University of Tartu Viljandi Culture Academy

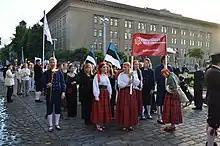
Viljandi Culture Academy students at Gaudeamus festival outside Daugavpils University.

The UT Viljandi Culture Academy offers undergraduate study programmes in such fields as performing arts, culture management, music, Estonian native crafts, community education and hobby activity.